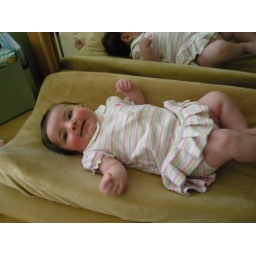
Emma looking very cute in her dress